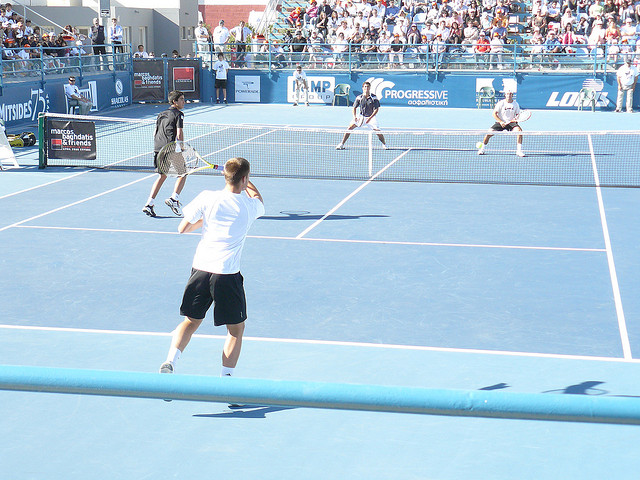
một trận thi đấu tennis nam đang diễn ra ở trên sân